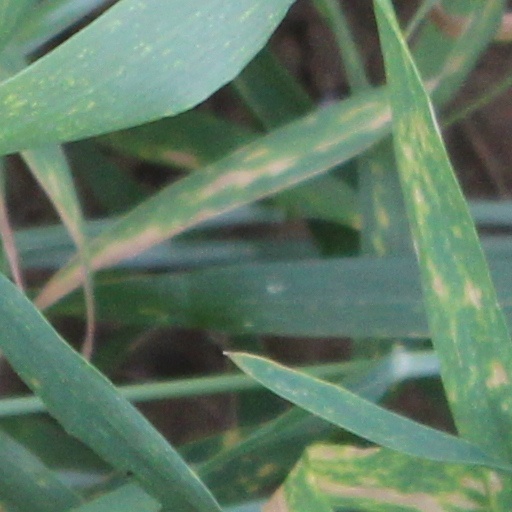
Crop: wheat